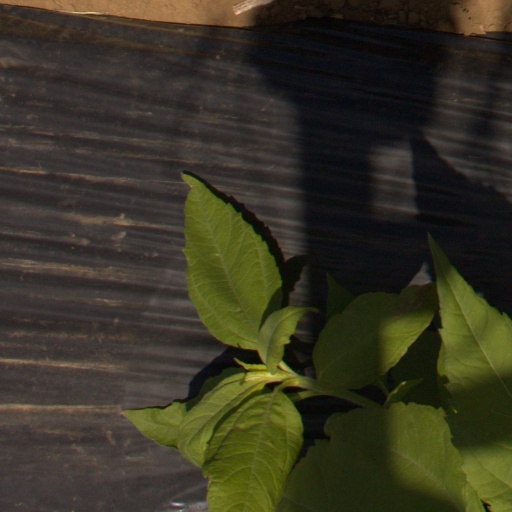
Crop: Jerusalem artichoke